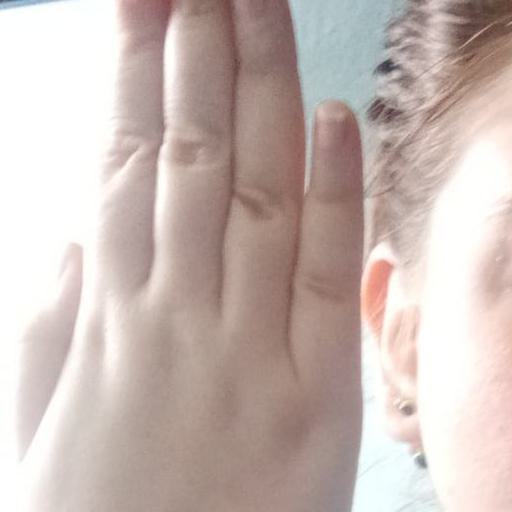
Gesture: stop_inverted